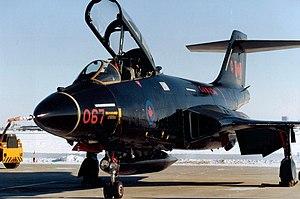
Le McDonnell CF-101 Voodoo était un intercepteur tous-temps utilisé par la Royal Canadian Air Force et les Canadian Armed Forces entre 1961 et 1984. Ils furent initialement produits par la McDonnell Aircraft Corporation de Saint-Louis, dans le Missouri, aux États-Unis, pour le compte de l'armée de l'air américaine, sous la désignation de F-101 Voodoo, puis vendus au Canada.